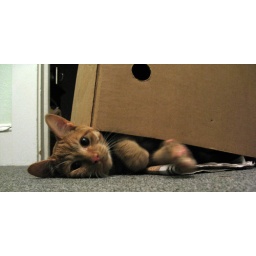
endangered cat turtle in its native habitat